George Ledwell Taylor

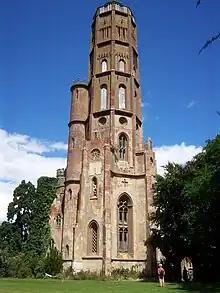
Hadlow Castle

George Ledwell Taylor (31 March 1788 – 1 May 1873) was an architect and landowner who lived in London.